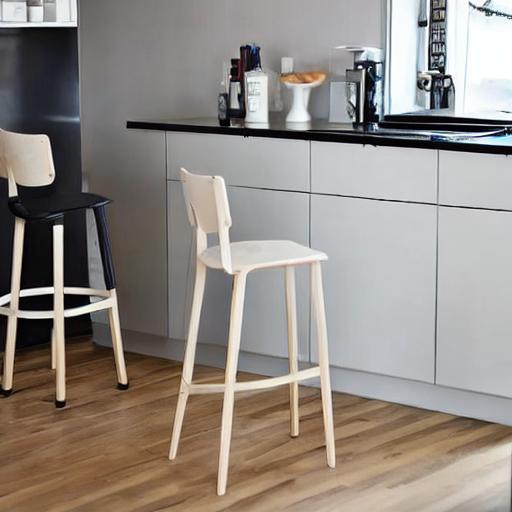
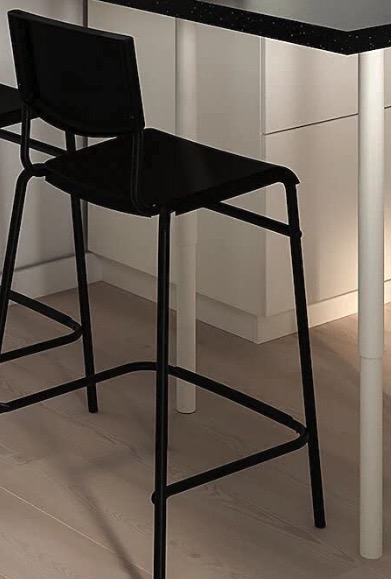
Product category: stool
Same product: no